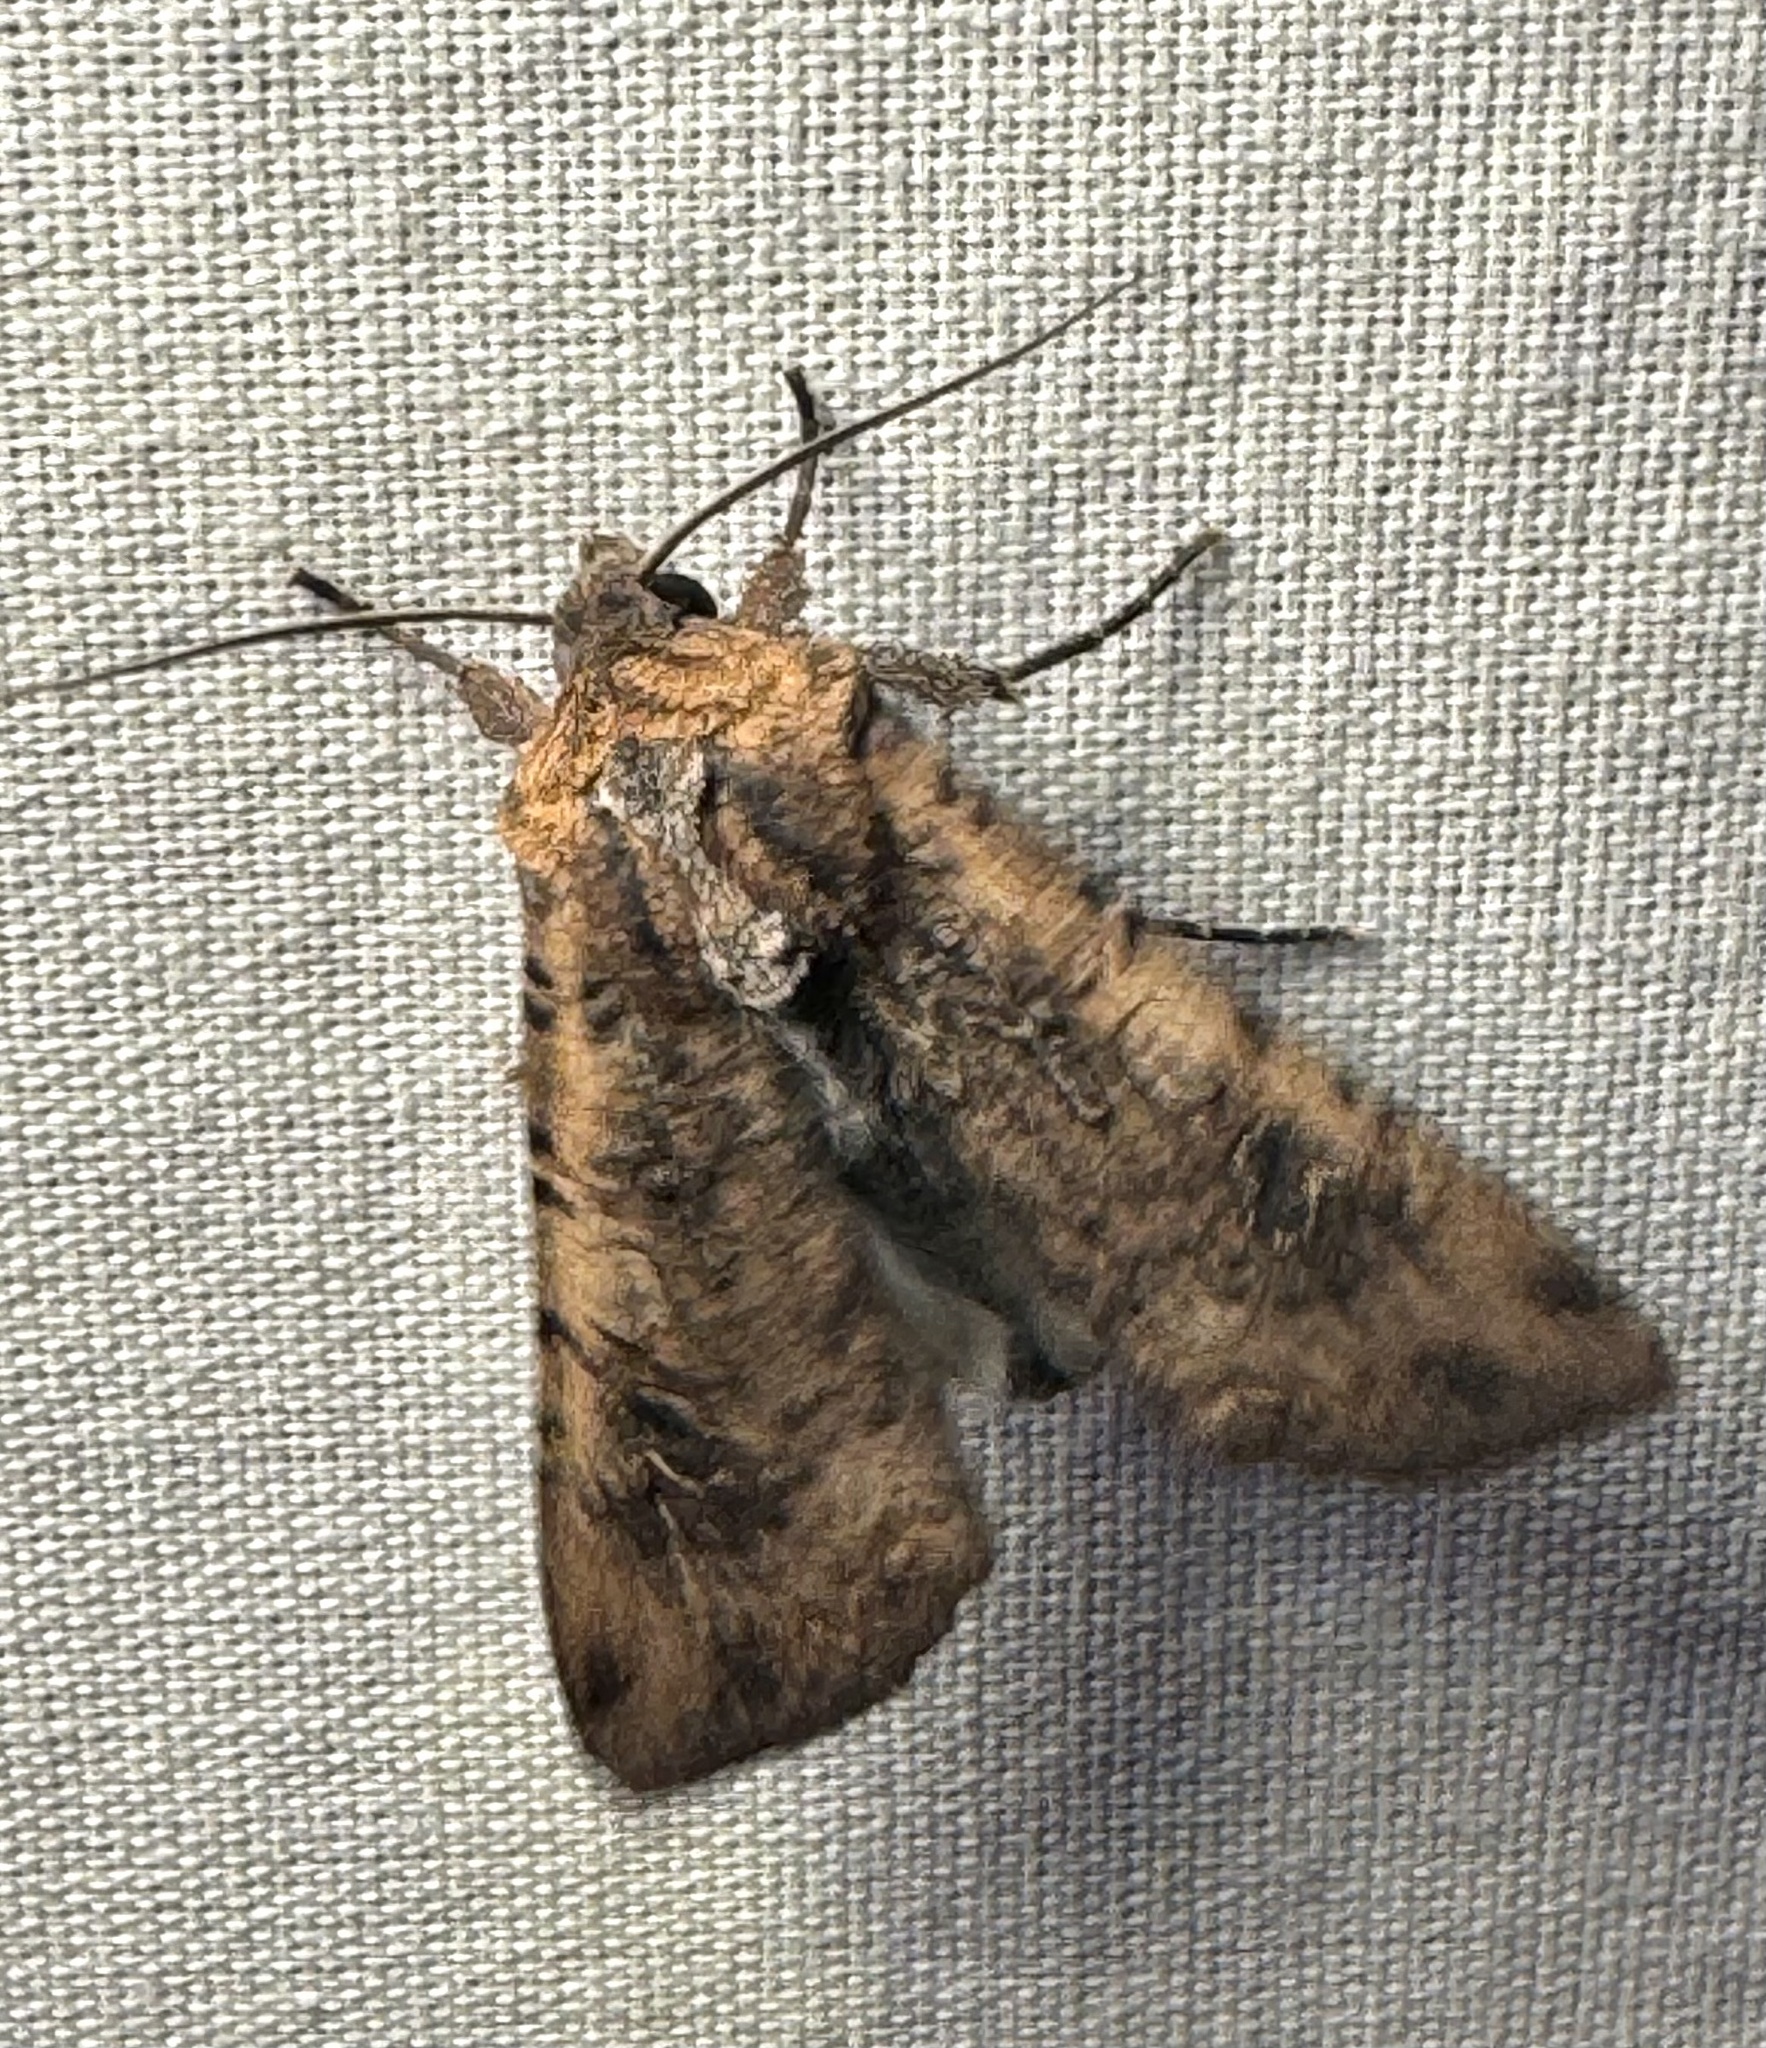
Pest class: cutworms